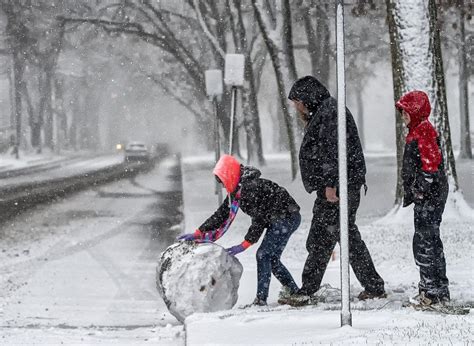
Weather: snow or frosty